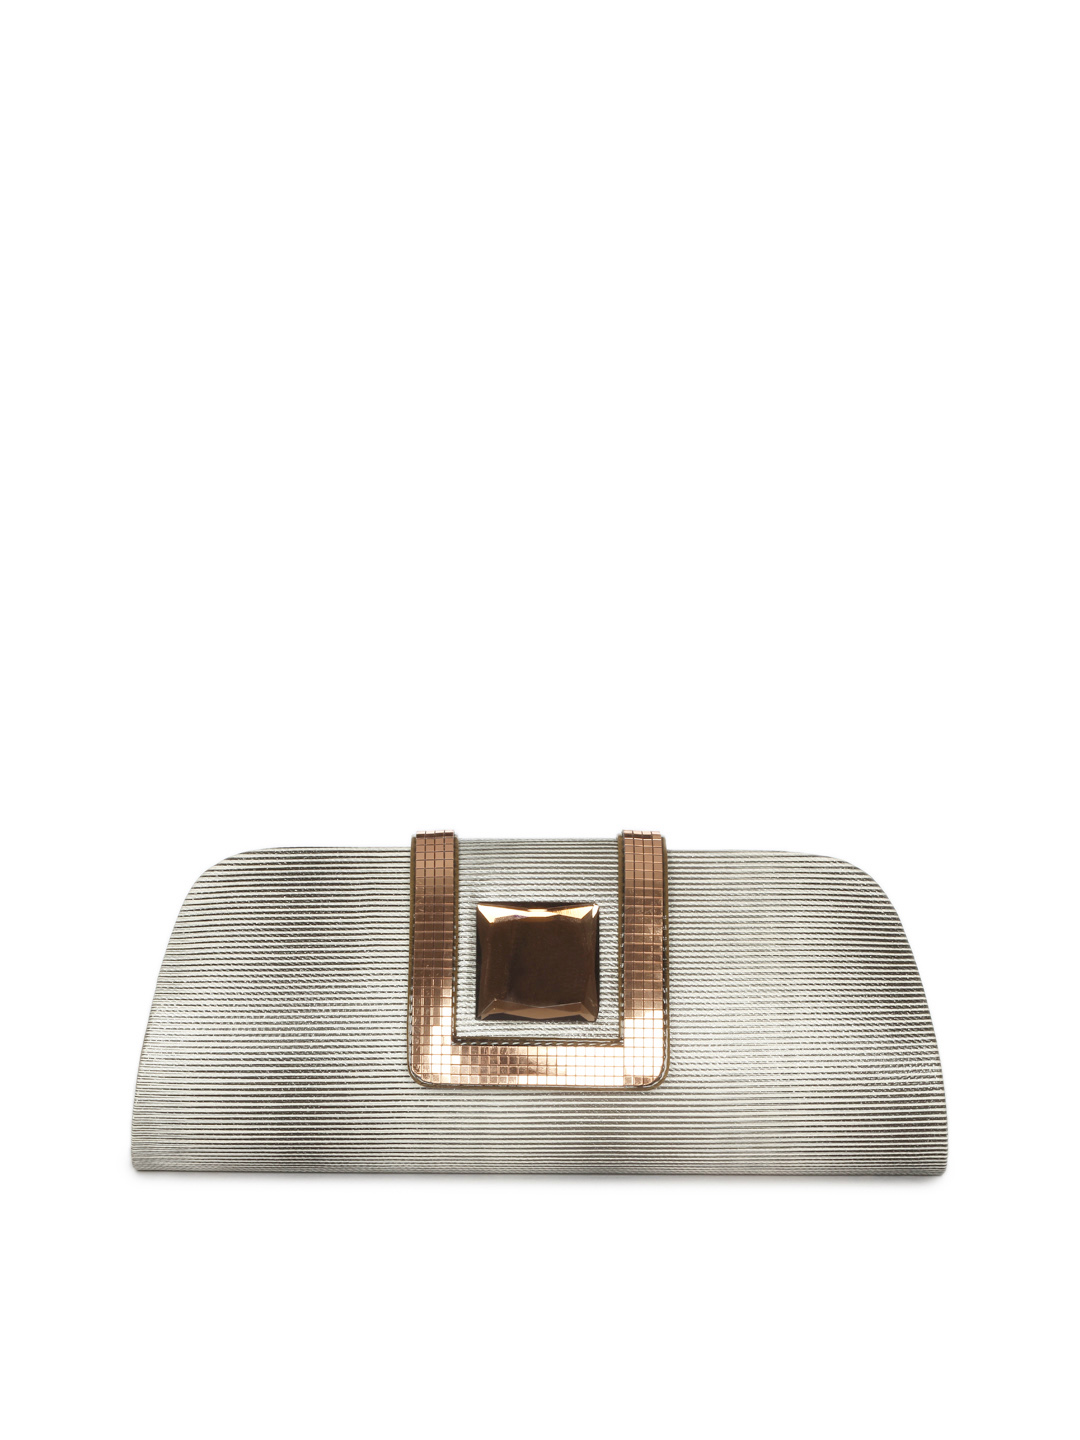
Spice Art Women White Clutch
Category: Accessories / Bags / Clutches
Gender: Women
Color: White
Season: Spring 2013
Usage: Casual